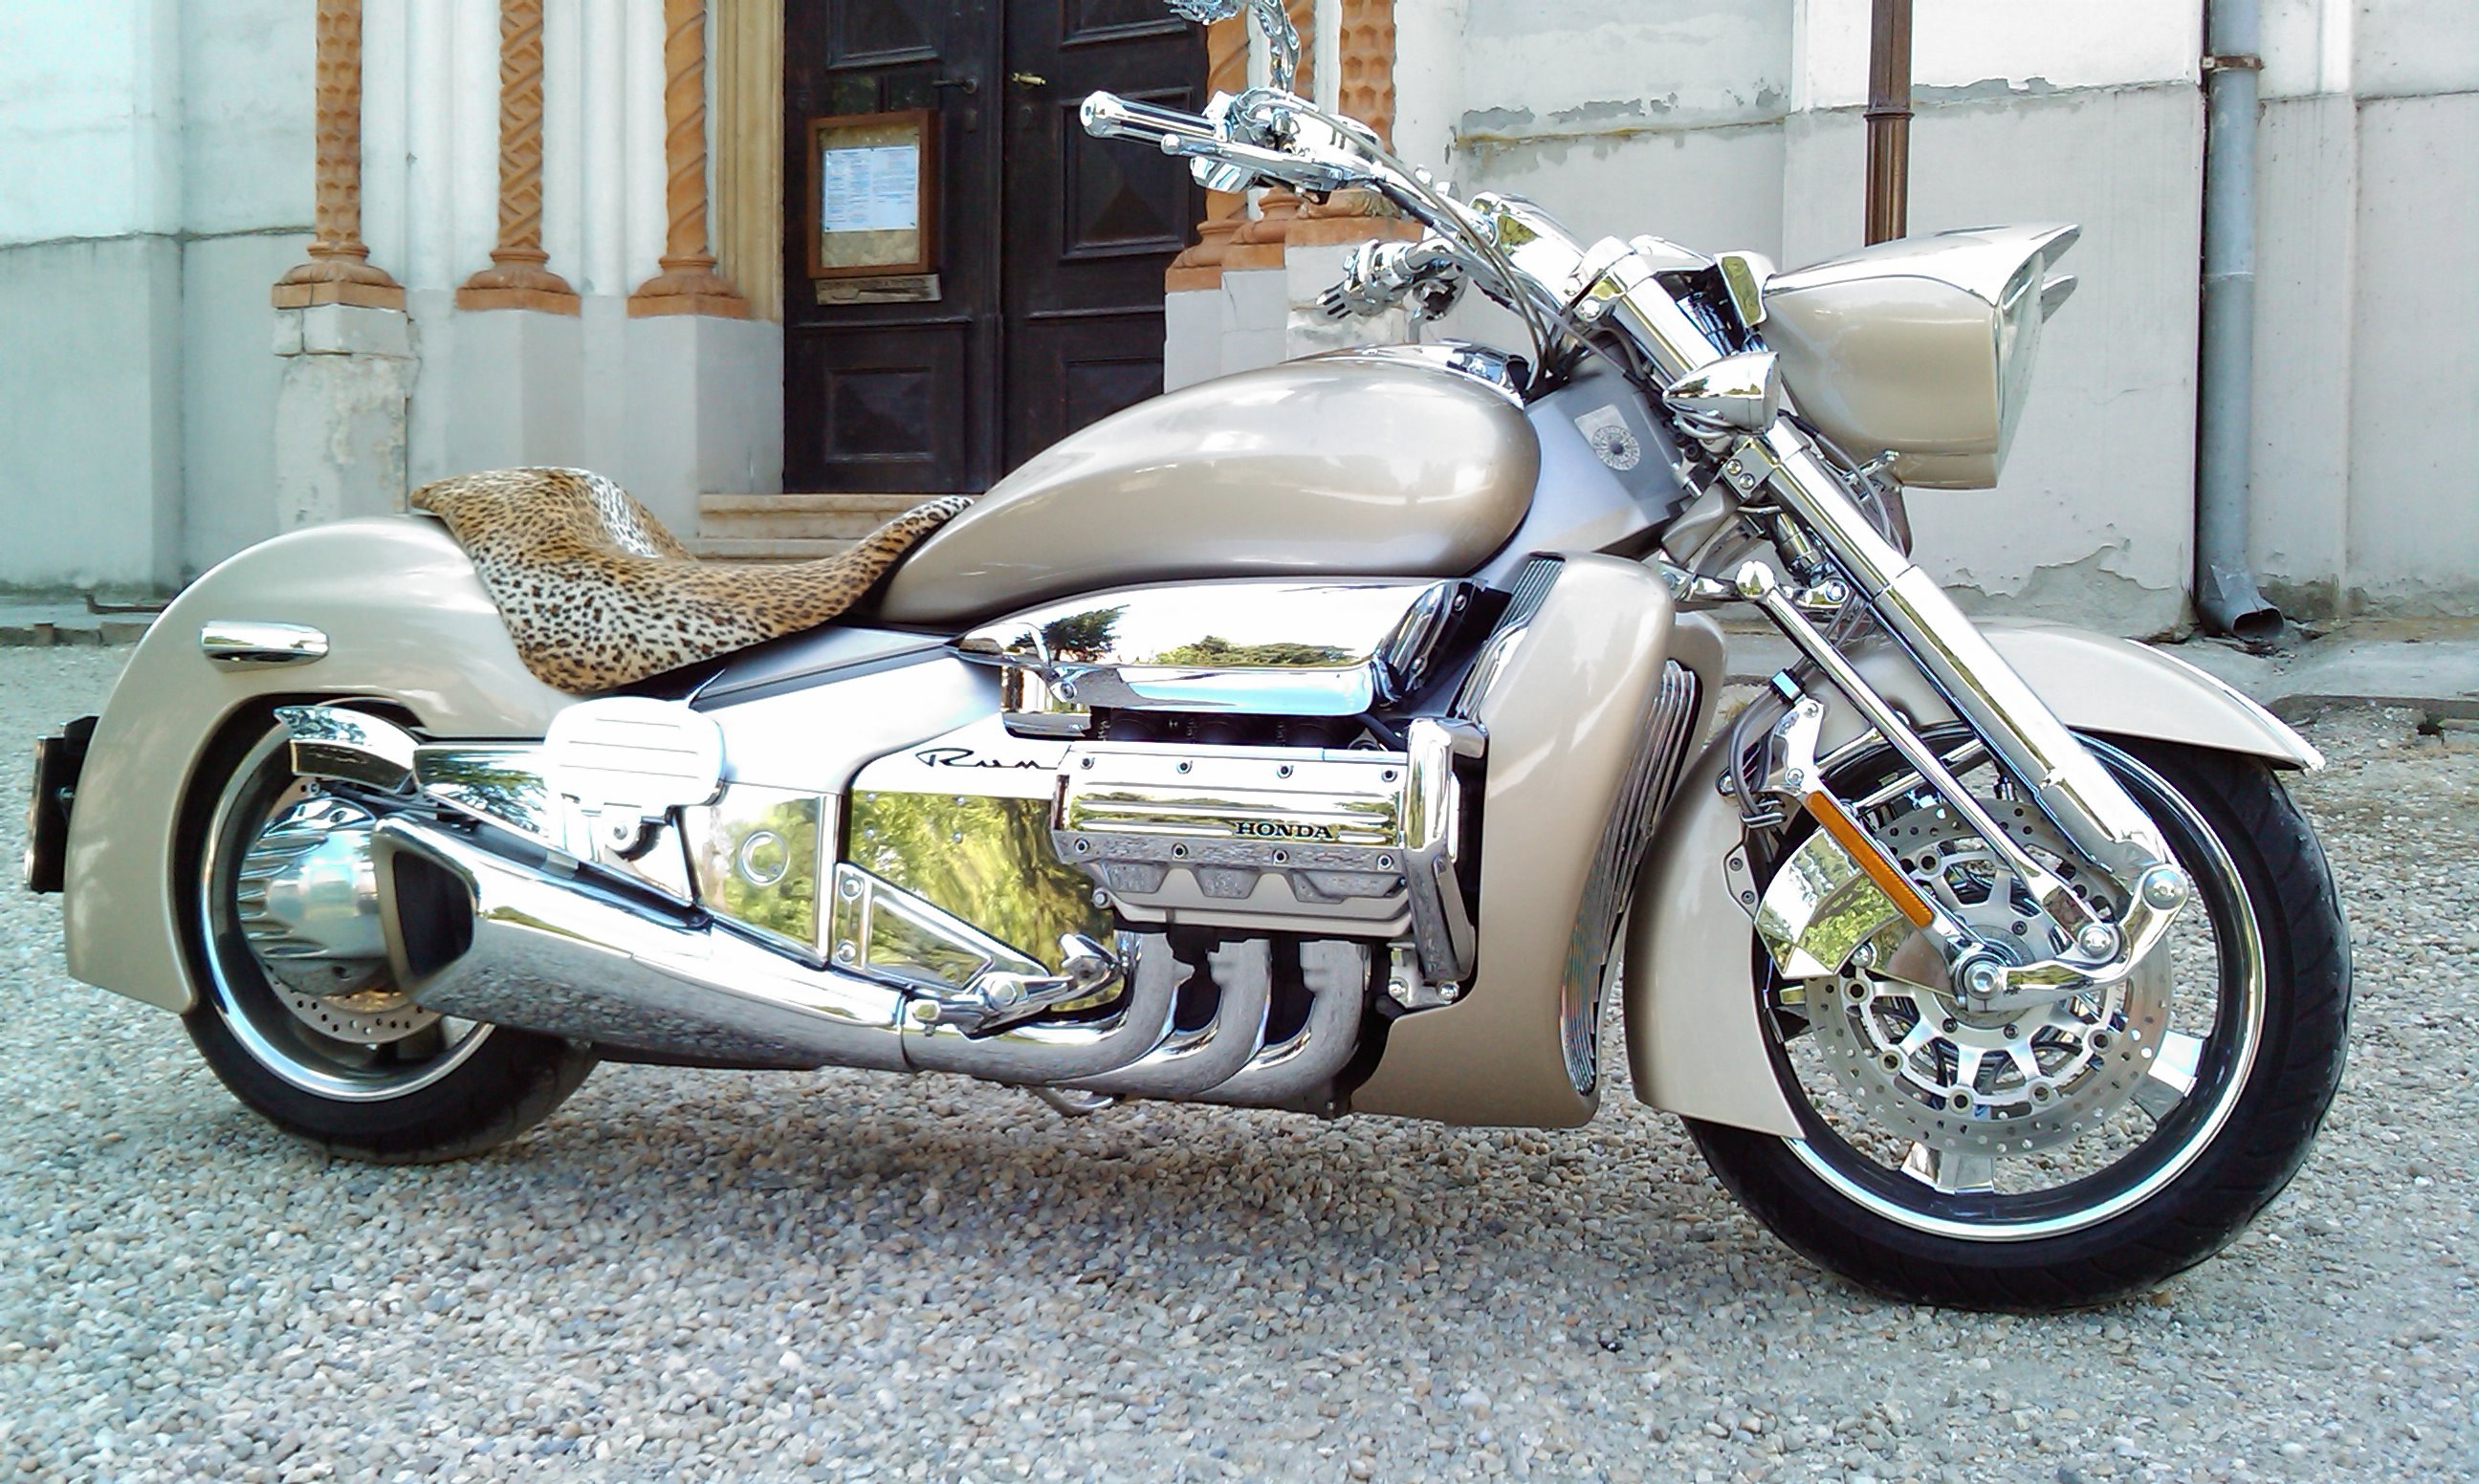
car, wheel, vehicle, motorcycle, motor vehicle, cool image, honda, cool photo, rarely, cruiser, rune, automotive exterior, automotive design, automotive tire, motorcycle accessories, automotive wheel system